List of commercial failures in computing

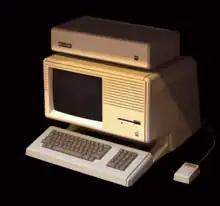
Apple Lisa

Lisa is a home computer created and launched by Apple Computer on January 19, 1983, succeeding the company's best-selling computer, the Apple II. Lisa was the first commercialized personal computer with a graphical user interface, as opposed to a command-line interface. Lisa began development in 1978 and was to be a business computer with a built-in green phosphor display, keyboard, and command-line interface due to ship in March 1981 and retail for $2,000. However, it was discovered that designing a computer around a bit-slice microprocessor would be too expensive, so the idea was abandoned. Jef Raskin's visit to Xerox PARC, known among the American computer industry for the Xerox Alto, in the early 1970s also changed the course of Lisa's development. Raskin would have his student at University of California, San Diego, software engineer Bill Atkinson, convince Steve Jobs to visit PARC, and Jobs would recognize the value of GUIs in personal computers. Lisa's original project manager, Ken Rothmuller, who had complained that Trip Hawkins's market requirements document's specifications for a GUI, a mouse, a local area network, file servers, and innovative applications would take too long and be too costly to incorporate into the machine, was replaced with John Couch. The Lisa team demanded more than a computer with a Xerox Alto-inspired GUI, which it had reinvented to include novelties such as the menu bar, pull-down menus, the one-button mouse, cutting and pasting with the clipboard, and the Trash can. Ultimately, the computer's release date was pushed back to 1983, retailing for $9,995 as it shipped with a Motorola 68000, 1 MB of RAM, two 5¼-inch floppy drives, a 5 MB hard disk drive, a built-in monochrome display, and seven applications.